Franco-Ottoman alliance

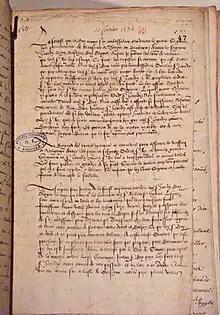
Military instructions to Jean de La Forêt, by Chancellor Antoine Duprat (copy), 11 February 1535.

Finally, Suleiman intervened diplomatically in favour of Francis on the European scene. He is known to have sent at least one letter to the Protestant princes of Germany to encourage them to ally with Francis I against Charles V. Francis I effectively allied with the Schmalkaldic League against Charles V in 1535.